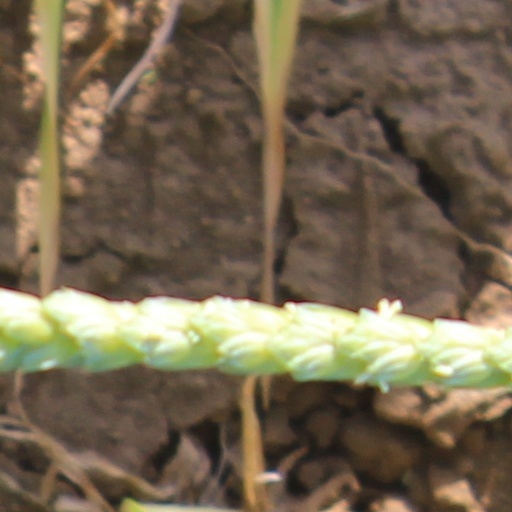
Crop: wheat